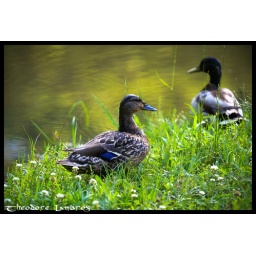
male and female mallard ducks near the river